Hamerkop

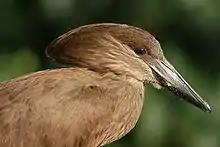
The subspecies "S. u. minor" is smaller and darker.

The hamerkop is a medium-sized waterbird, standing high and weighing , although the subspecies "S. u. minor" is smaller. Its plumage is a drab brown with purple iridescence on the back; "S. u. minor" is darker. The tail is faintly barred with darker brown. The sexes are alike and fledglings resemble adults. The bill is long, , and slightly hooked at the end. It resembles the bill of a shoebill, and is quite compressed and thin, particularly at the lower half of the mandible. The bill is brown in young birds, but becomes black by the time a bird fledges.